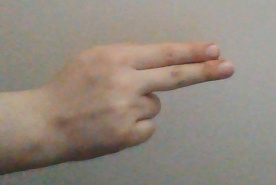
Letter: ain